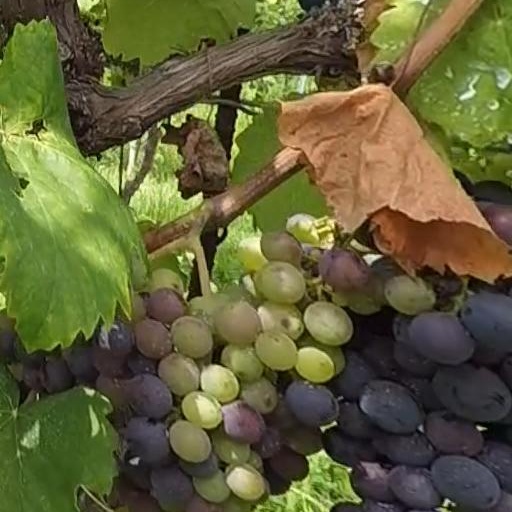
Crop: grape